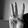
ASL letter: W